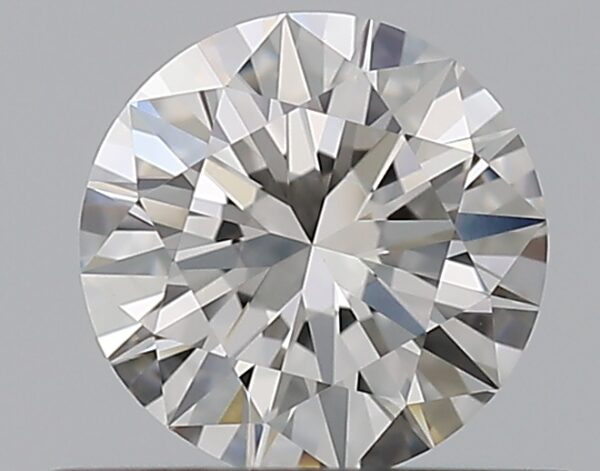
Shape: round
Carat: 0.5
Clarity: VVS2
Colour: H
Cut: EX
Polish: EX
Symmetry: EX
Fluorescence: N
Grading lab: GIA
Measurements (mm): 5.12 x 5.15 x 3.1